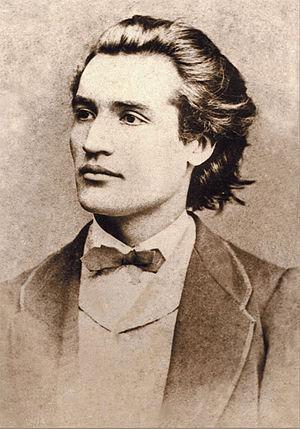
La littérature roumaine désigne ici l'ensemble des littératures orales et écrites, en roumain, en Roumanie ou par des Roumains, de toute époque, de toute origine, de toute langue, ce qui inclut minorités, diasporas, exils.